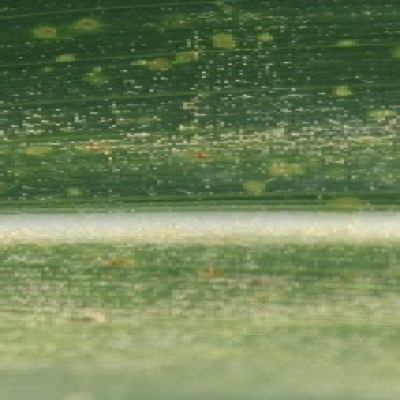
Label: Corn_(Maize)___Leaf_Spot